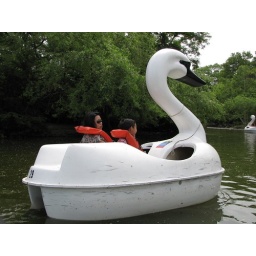
Chona &amp;amp; AV in swan boat